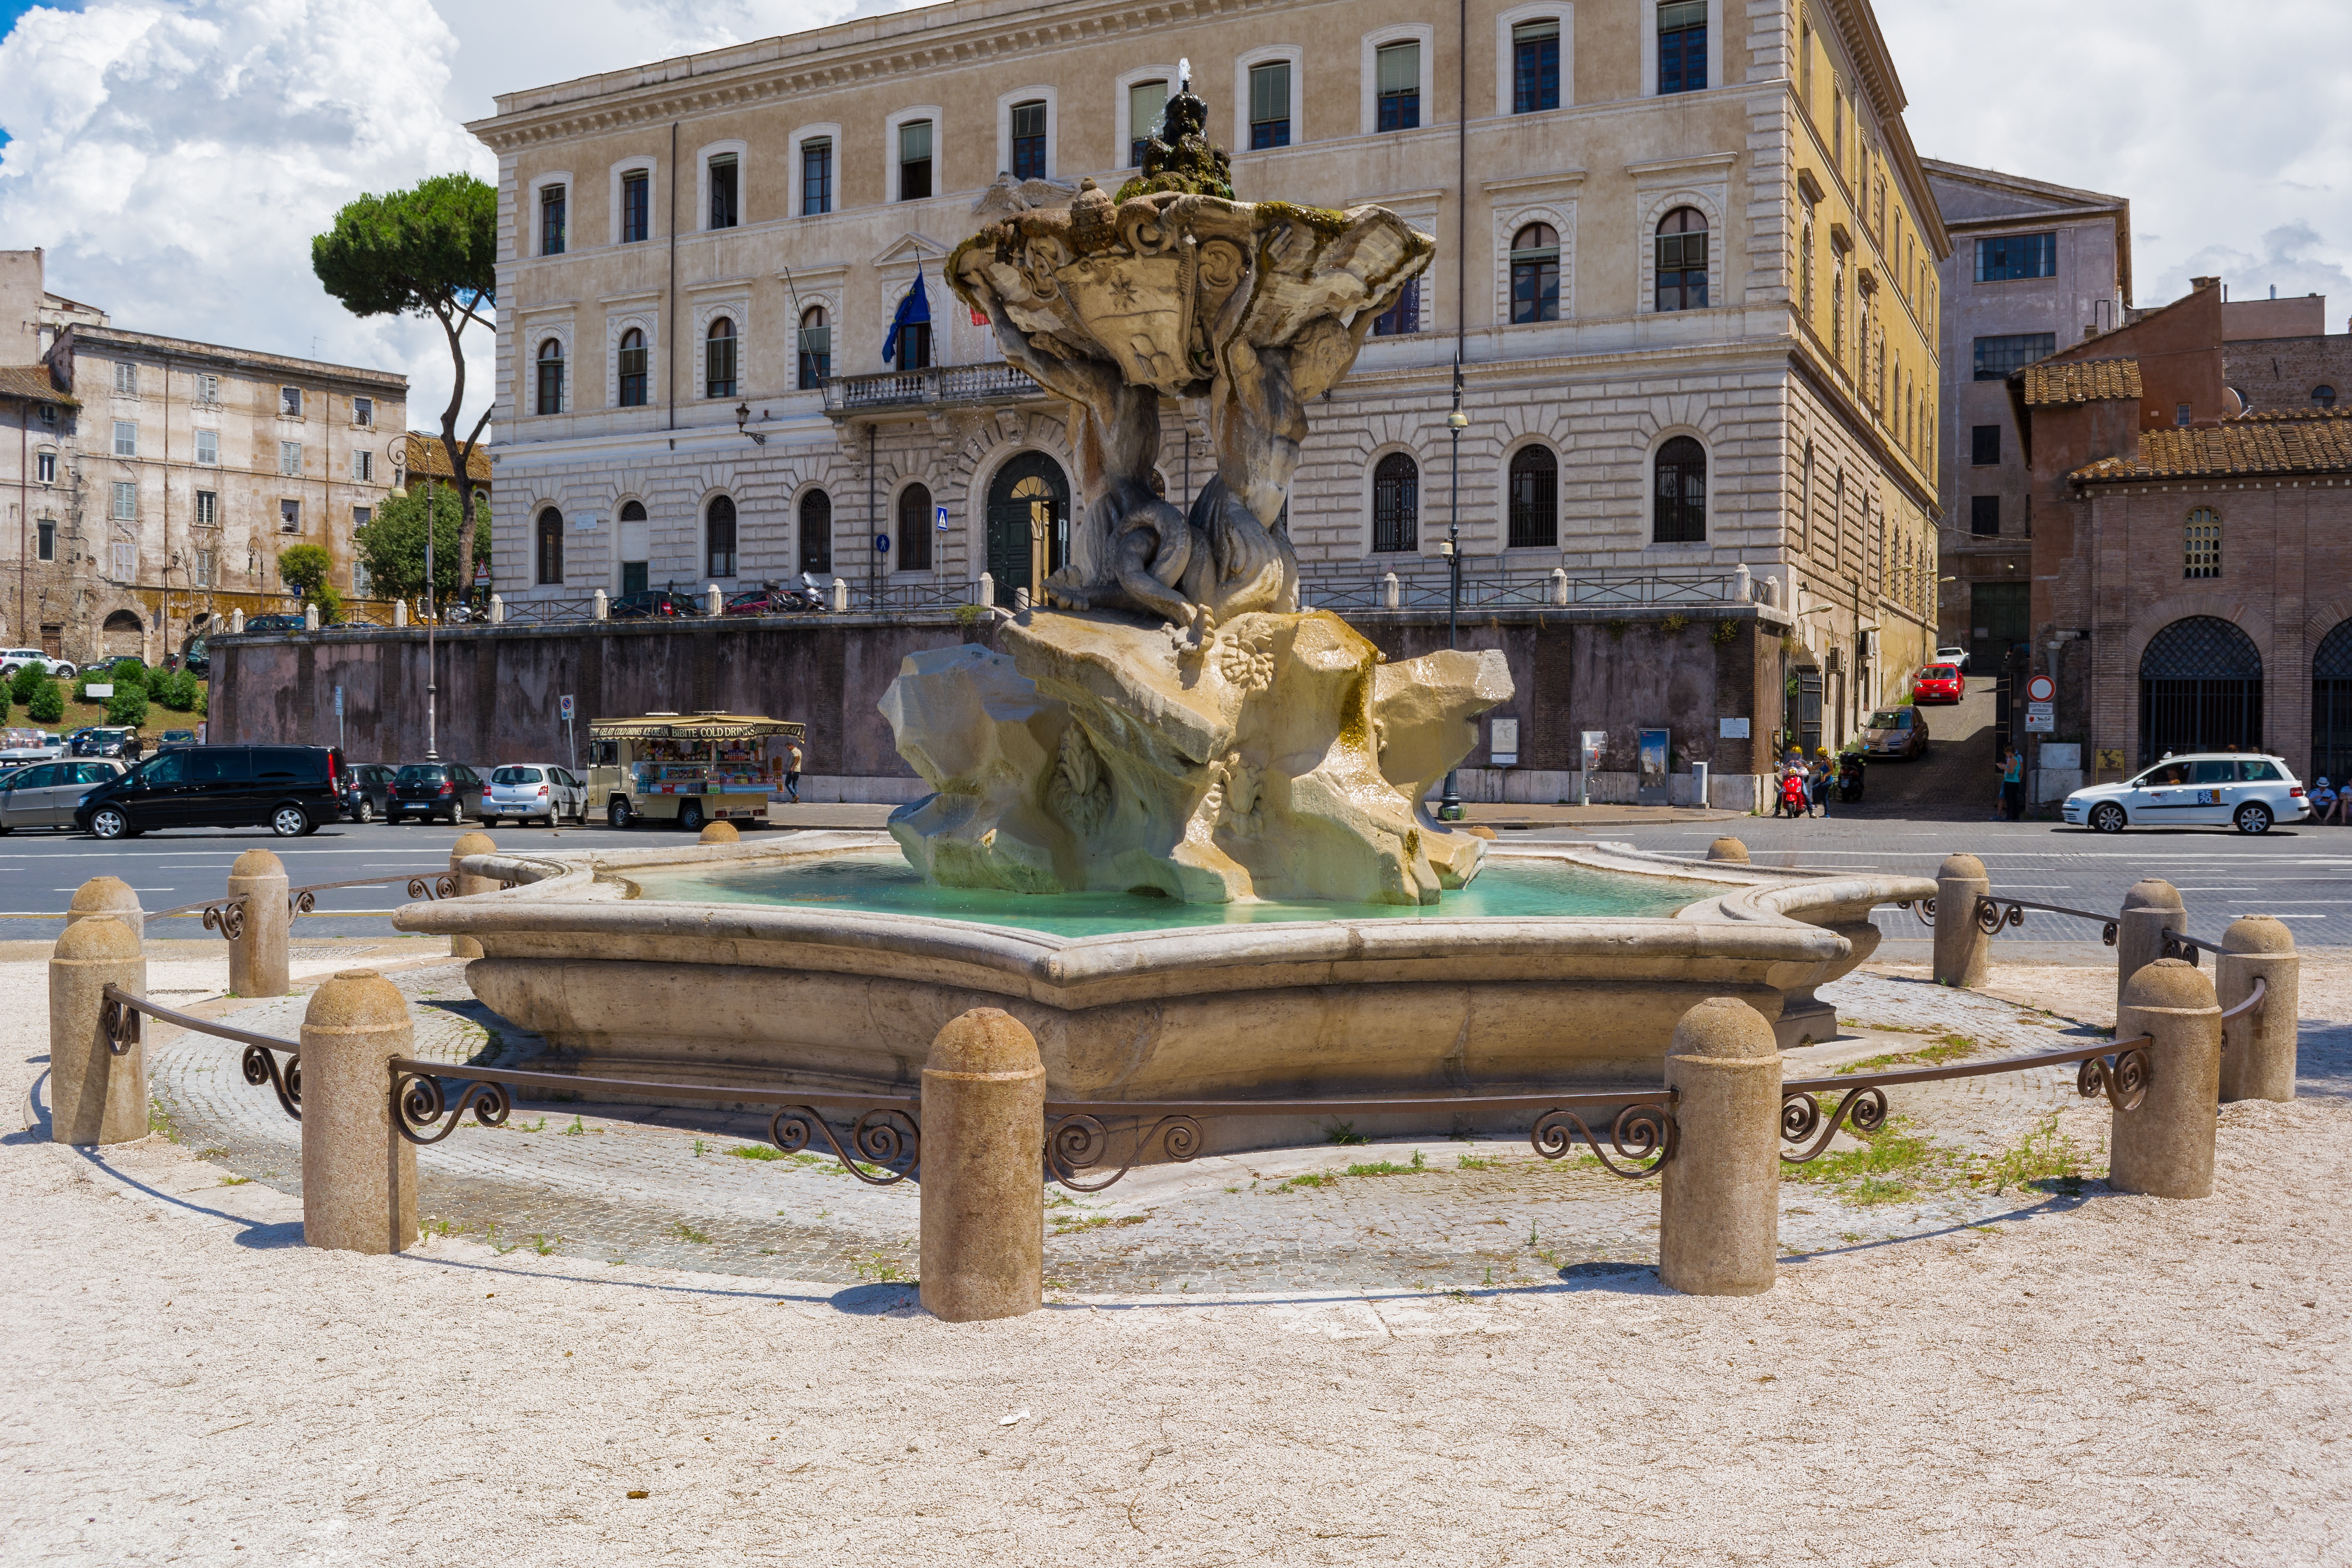
palace, plaza, italy, sculpture, courtyard, rome, fountain, town square, estate, water feature, showplace, ancient history, human settlement, tritons fountain, piazza barberini